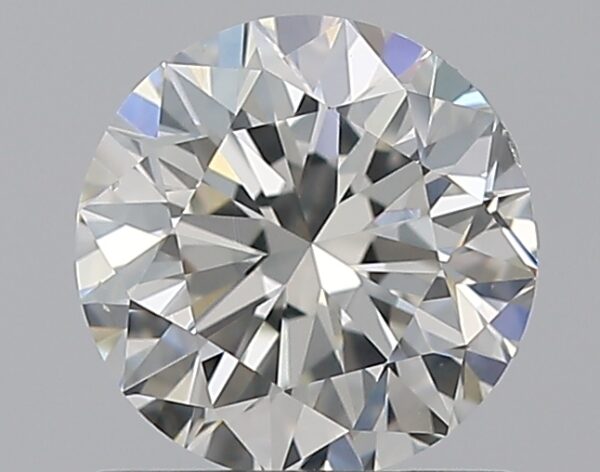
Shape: round
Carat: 0.9
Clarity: VS2
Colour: I
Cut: VG
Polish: VG
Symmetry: GD
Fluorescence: N
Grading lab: GIA
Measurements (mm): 5.99 x 6.08 x 3.88